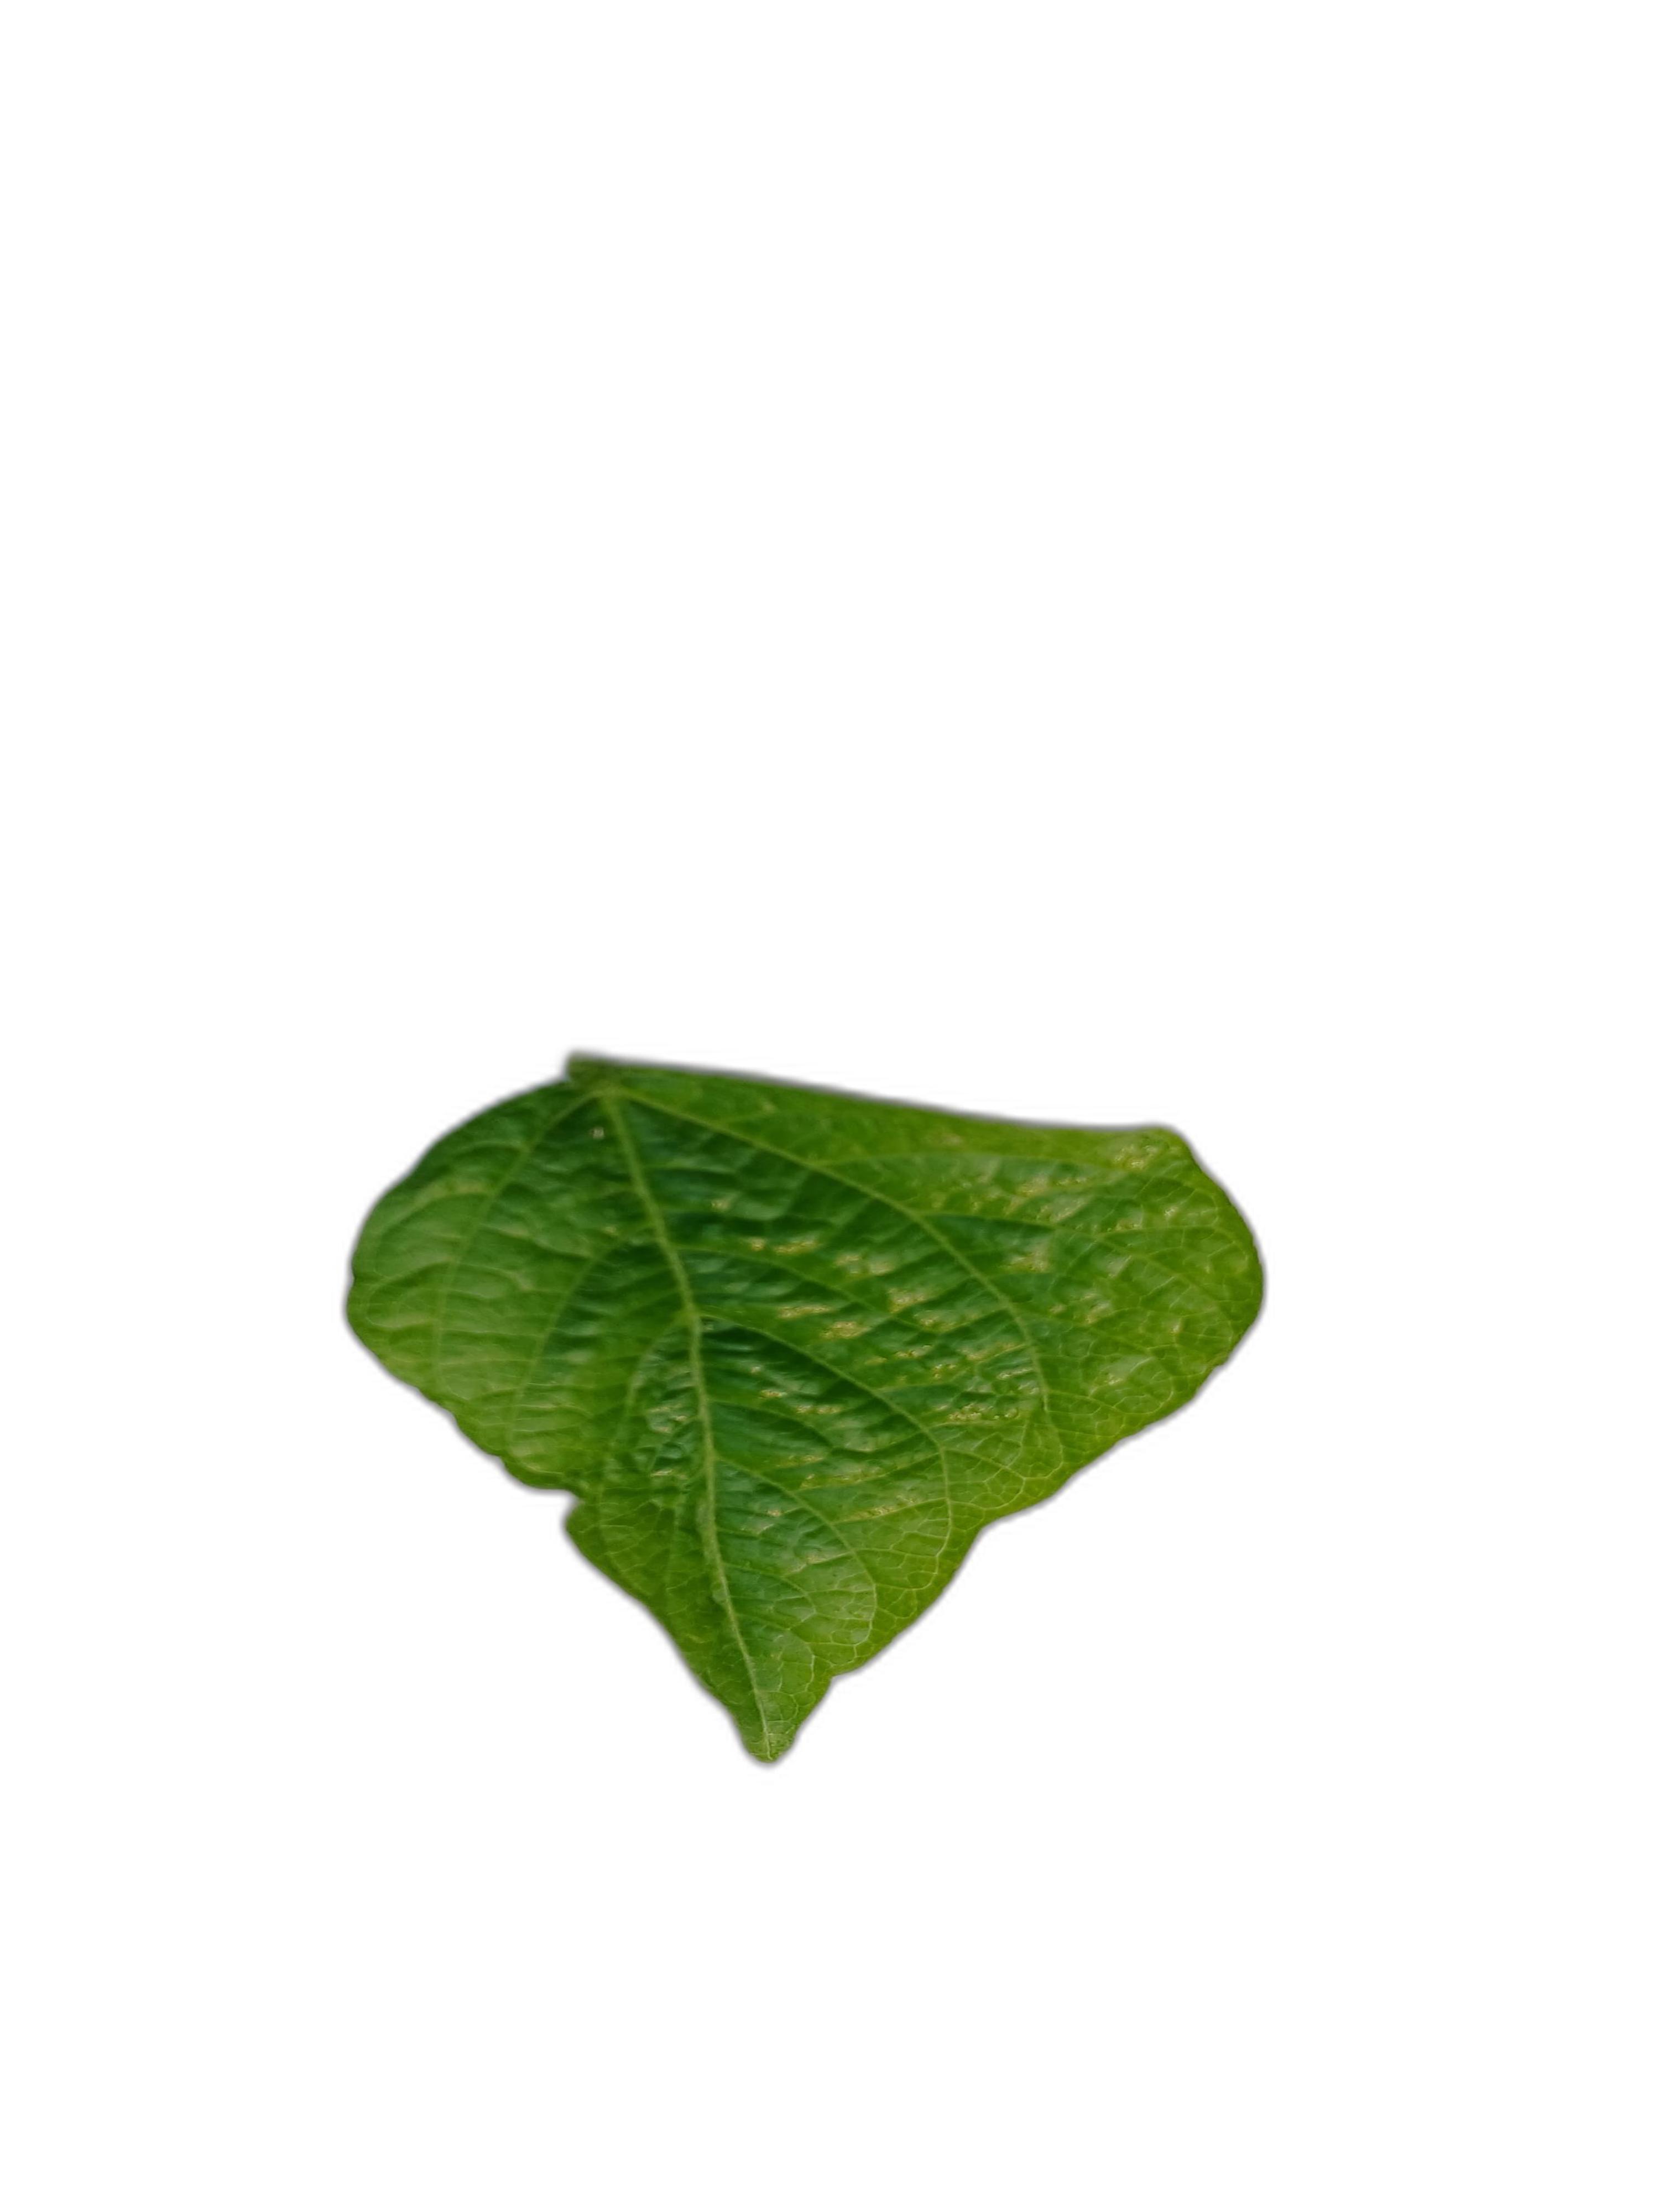
Label: Leaf Crinkle